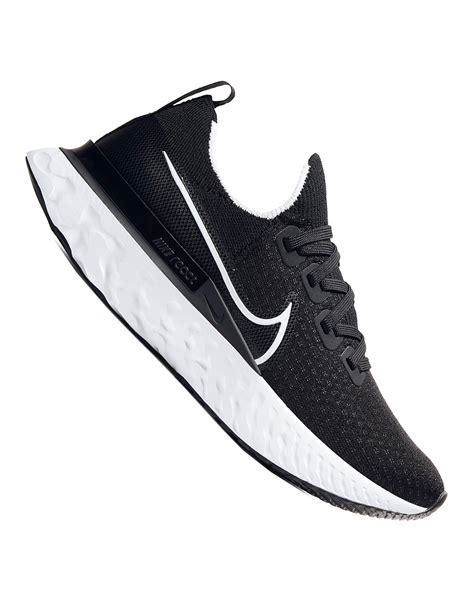
Brand: Nike
Model: React Infinity Run Flyknit 3